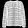
Label: Shirt